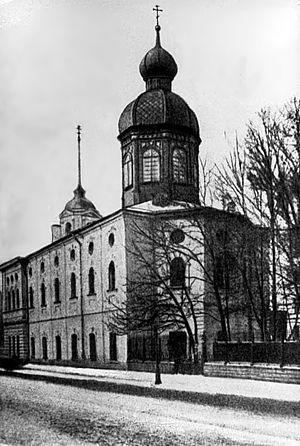
Saint-Pétersbourg.